Ice District

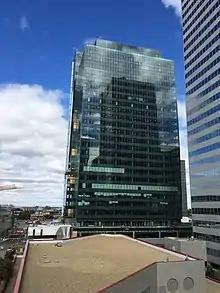
Edmonton Tower, topped out and nearly complete exterior glass panes, in September 2016

The Edmonton Tower is a 29-storey, office building. It was topped-out in early spring 2016 and completed in December 2016. City of Edmonton staff began moving to the tower in November 2016. It is Edmonton's eighth tallest building.